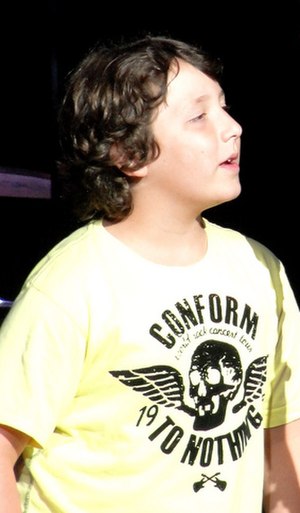
Frankie Jonas
Franklin Nathaniel "Frankie" Jonas er en amerikansk skuespiller, som har en tilbagevendende rolle på Disney Channel serien JONAS. Hans ældre brødre – Joe, Nick og Kevin – er alle sammen med i pop rock gruppen Jonas Brothers. Frankie er kendt under sine kælenavne ”The Bonus Jonas” og ”Frank the Tank”.